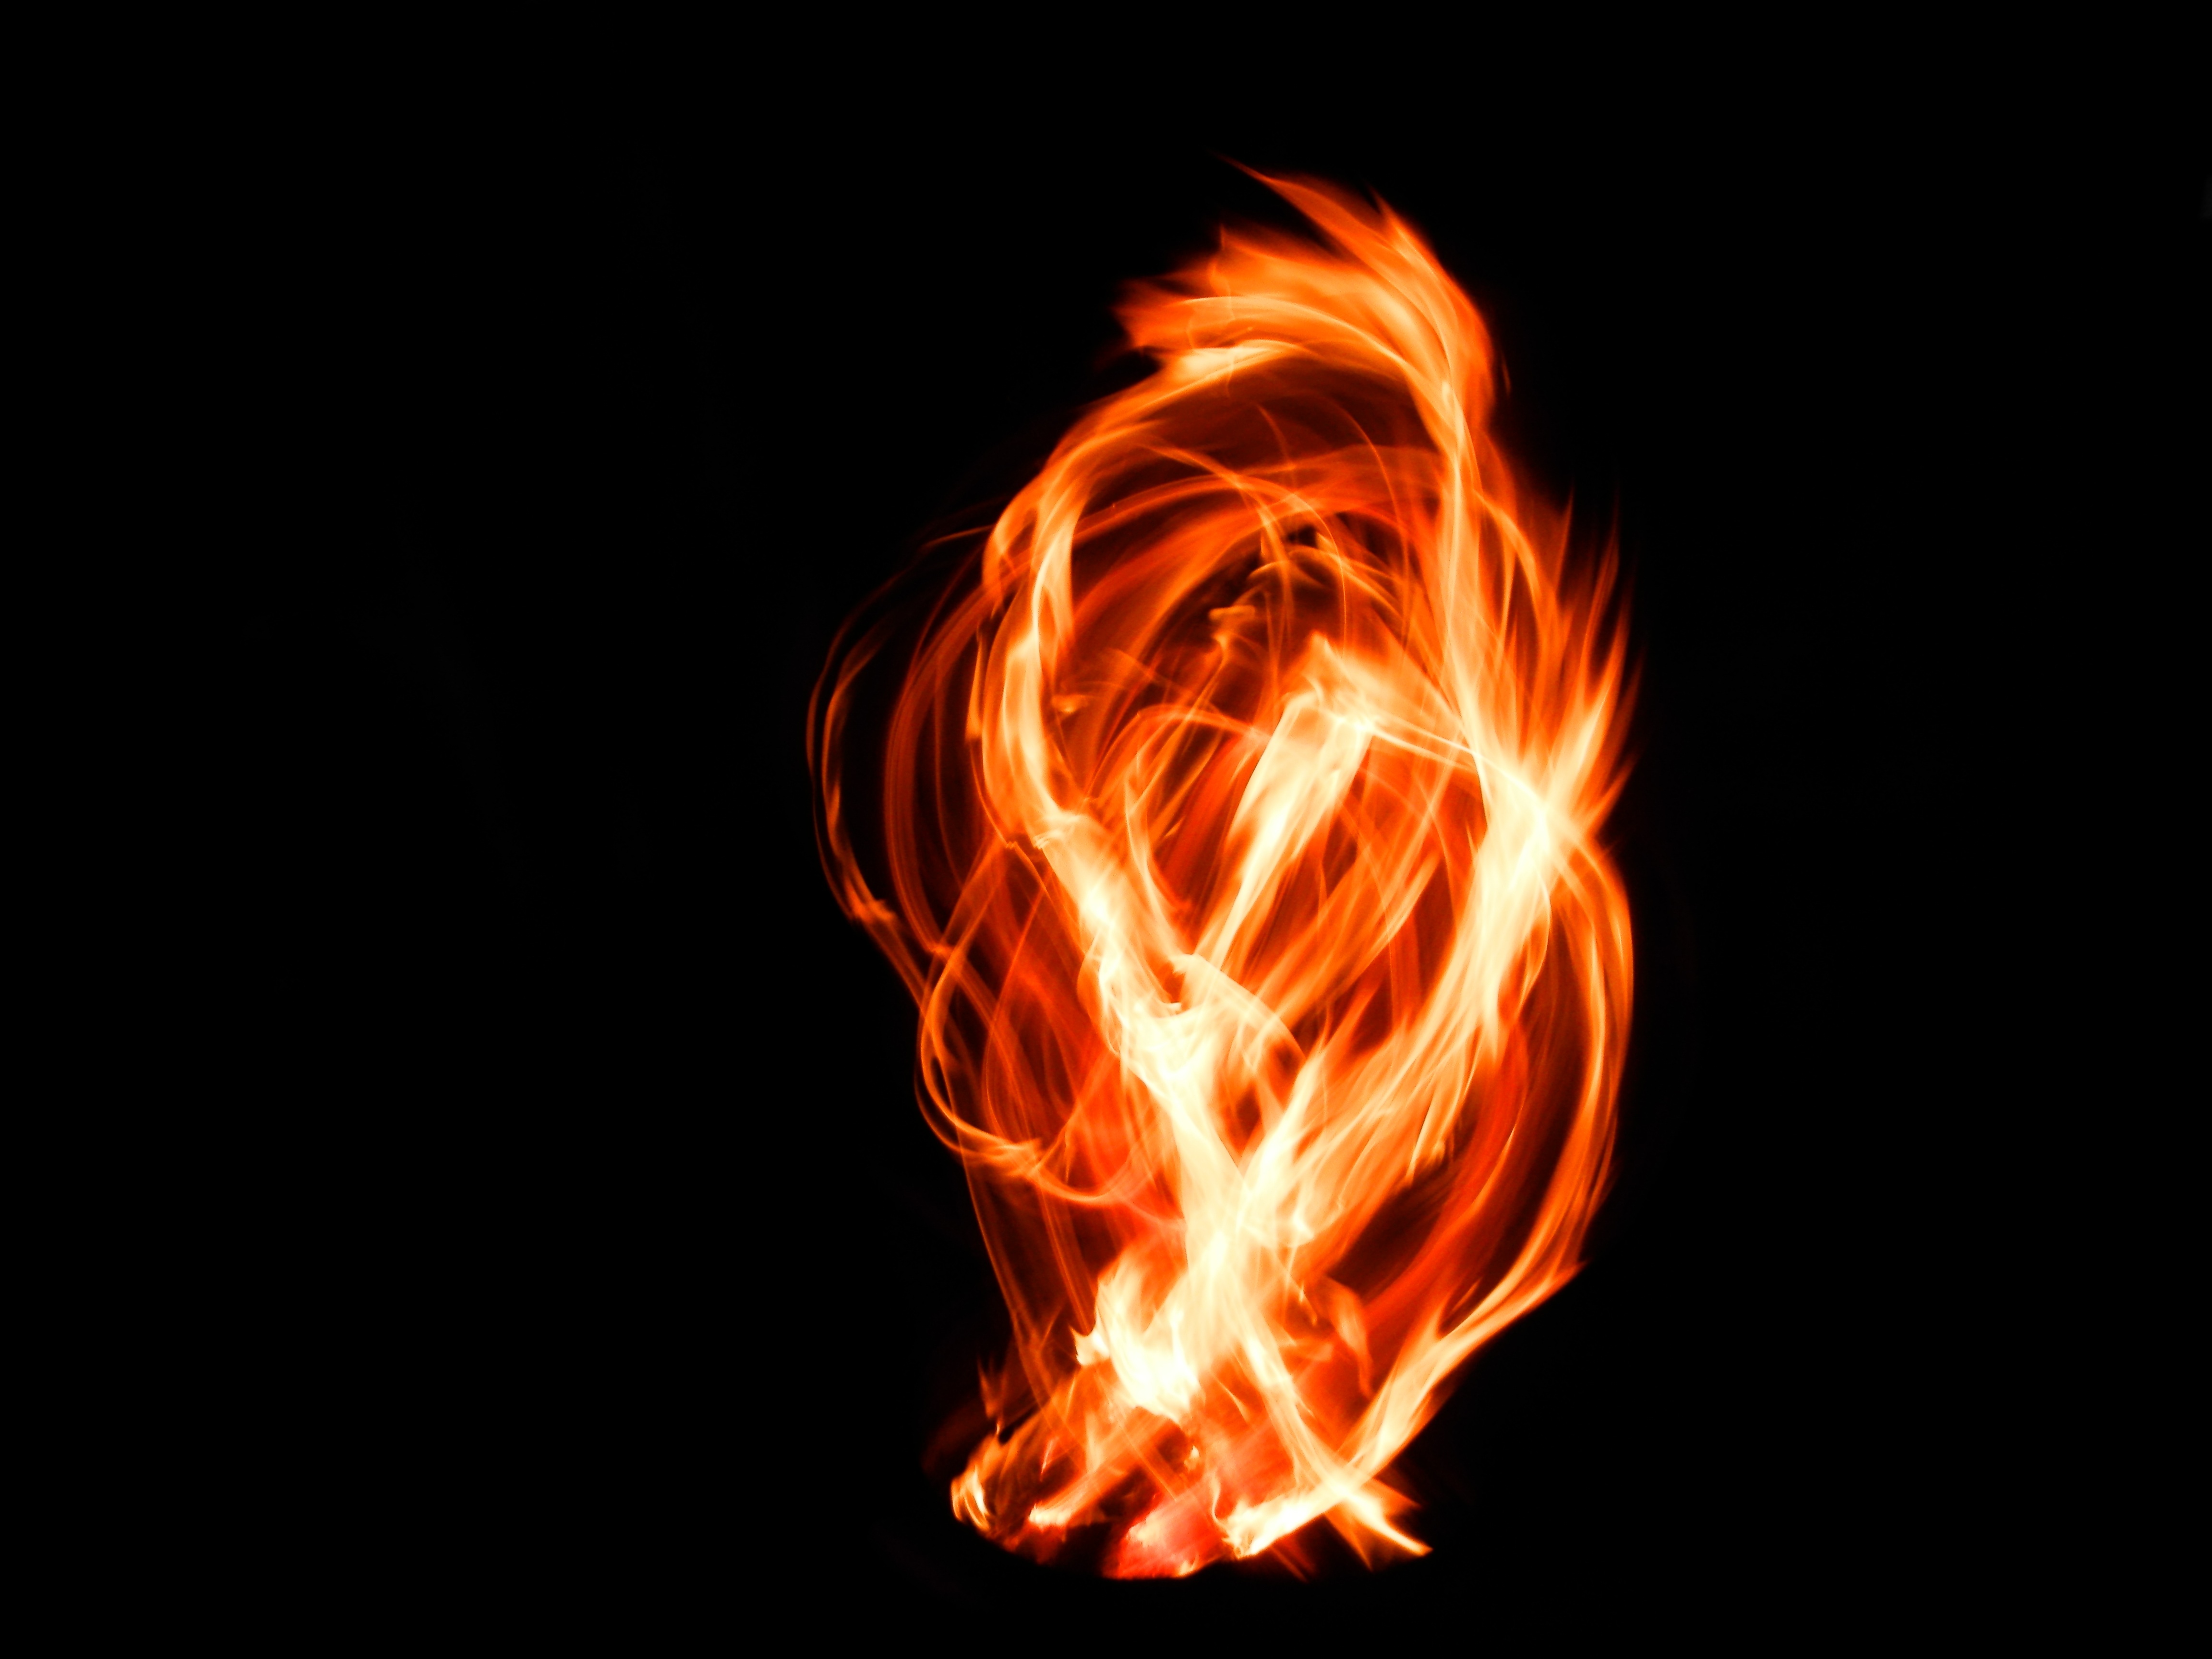
light, orange, flame, fire, at night, font, poi, long shutter speed